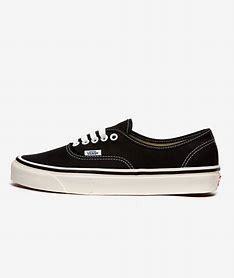
Brand: Vans
Model: UA Authentic 44 DX